Translation

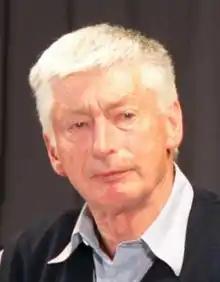
Claude Piron

While current Western translation practice is dominated by the dual concepts of "fidelity" and "transparency", this has not always been the case. There have been periods, especially in pre-Classical Rome and in the 18th century, when many translators stepped beyond the bounds of translation proper into the realm of "adaptation". Adapted translation retains currency in some non-Western traditions. The Indian epic, the "Ramayana", appears in many versions in the various Indian languages, and the stories are different in each. Similar examples are to be found in medieval Christian literature, which adjusted the text to local customs and mores.